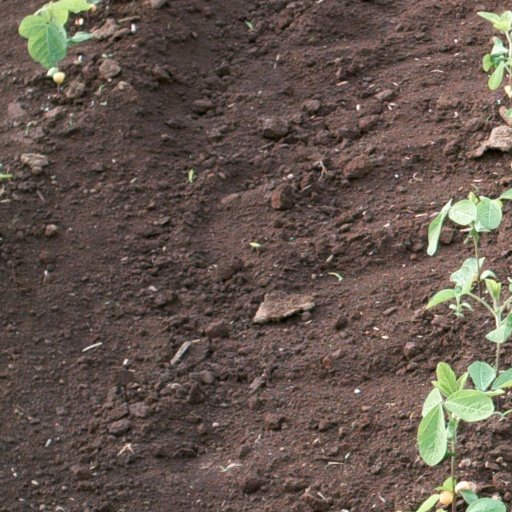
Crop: soybean